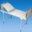
Label: bed